University of Oulu Botanical Gardens

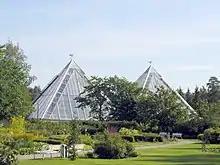
Botanical garden greenhouses.

The Botanical Garden of the University of Oulu is one of the northernmost scientific gardens in the world. Botanical Garden collection of plants is maintained for teaching and research purposes and it is open to the public.